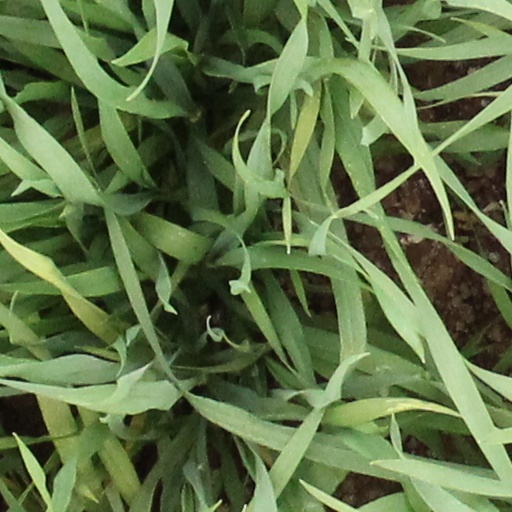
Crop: wheat